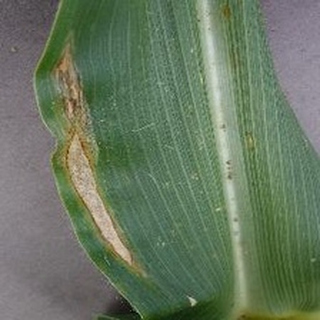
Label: corn_northern_leaf_blight